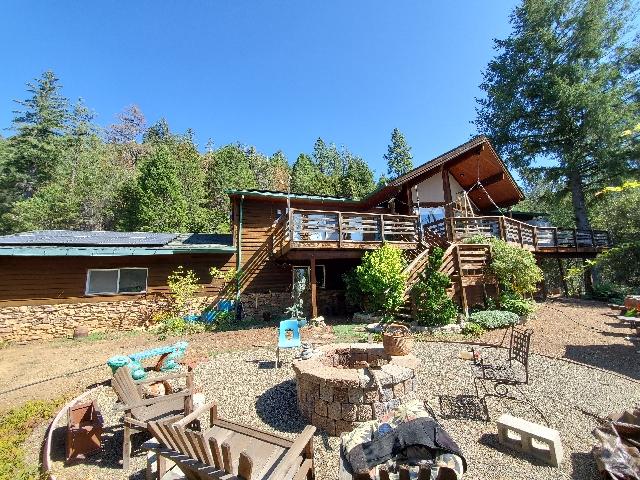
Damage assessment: no_damage